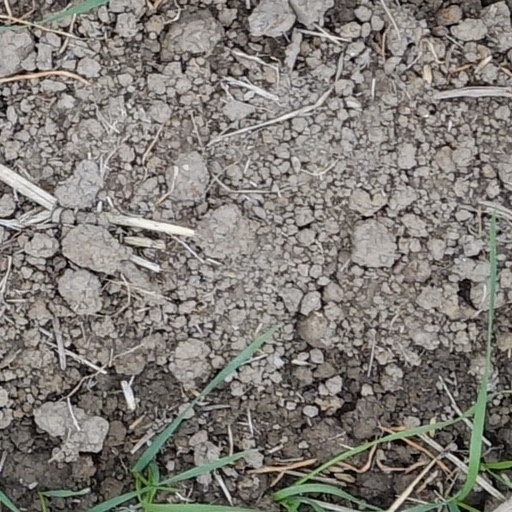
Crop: wheat